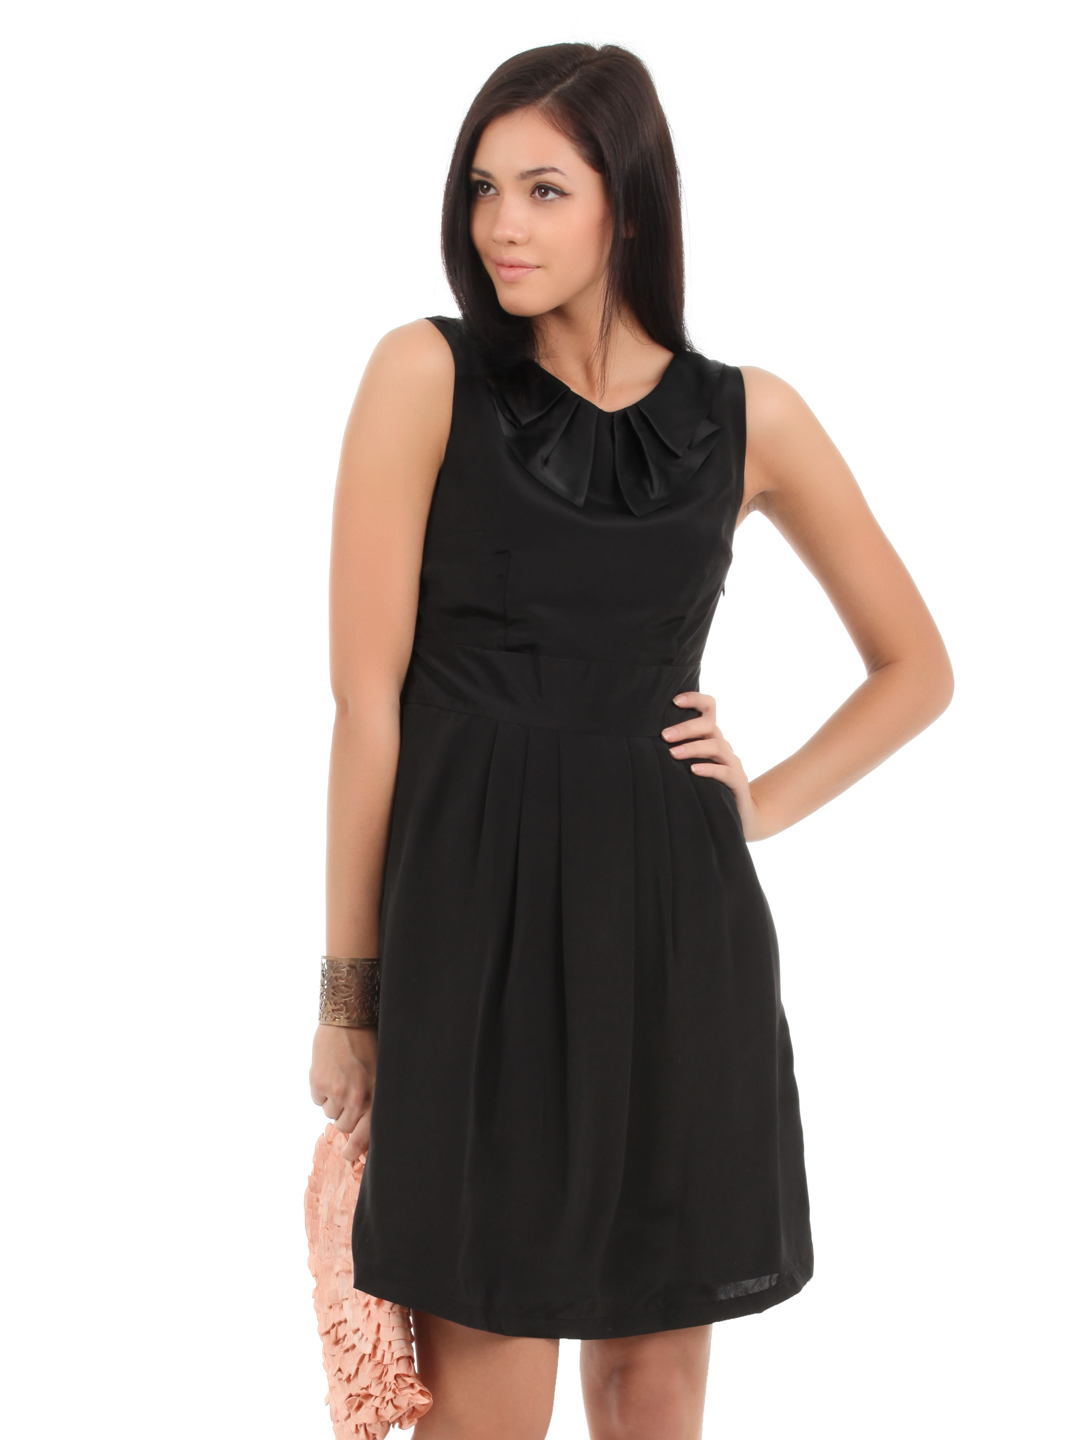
Elle Women Black A-Line Dress
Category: Apparel / Dress / Dresses
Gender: Women
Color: Black
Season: Summer 2012
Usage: Casual